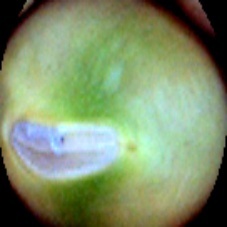
Label: Immature